24 Hours to Kill

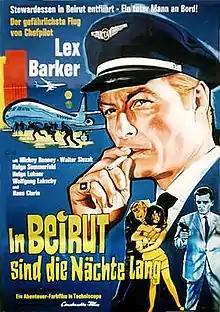
German film poster

24 Hours to Kill is a 1965 British thriller film shot in Techniscope and Technicolor that was filmed in the Lebanon. It was directed by Peter Bezencenet, and stars Lex Barker, Mickey Rooney and Walter Slezak.